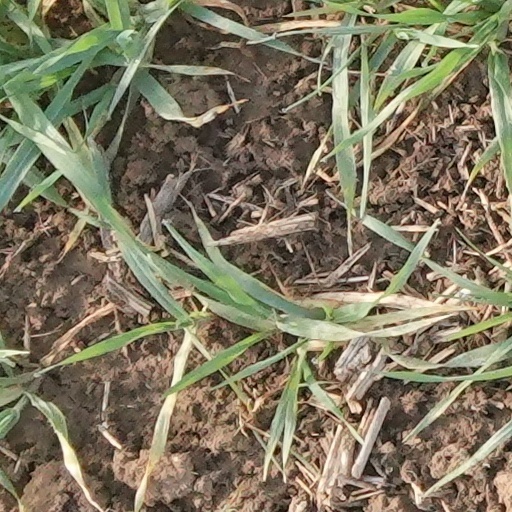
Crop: wheat